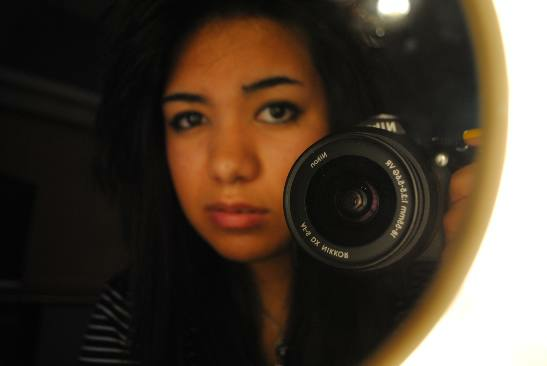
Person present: Yes